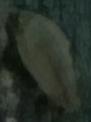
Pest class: english_grain_aphid